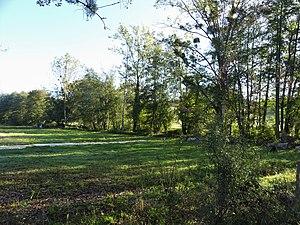
La vallée du ruisseau de Ladoux près du lieu-dit la Ressègue, Sainte-Foy-des-Vignes, Ginestet, Dordogne, France.